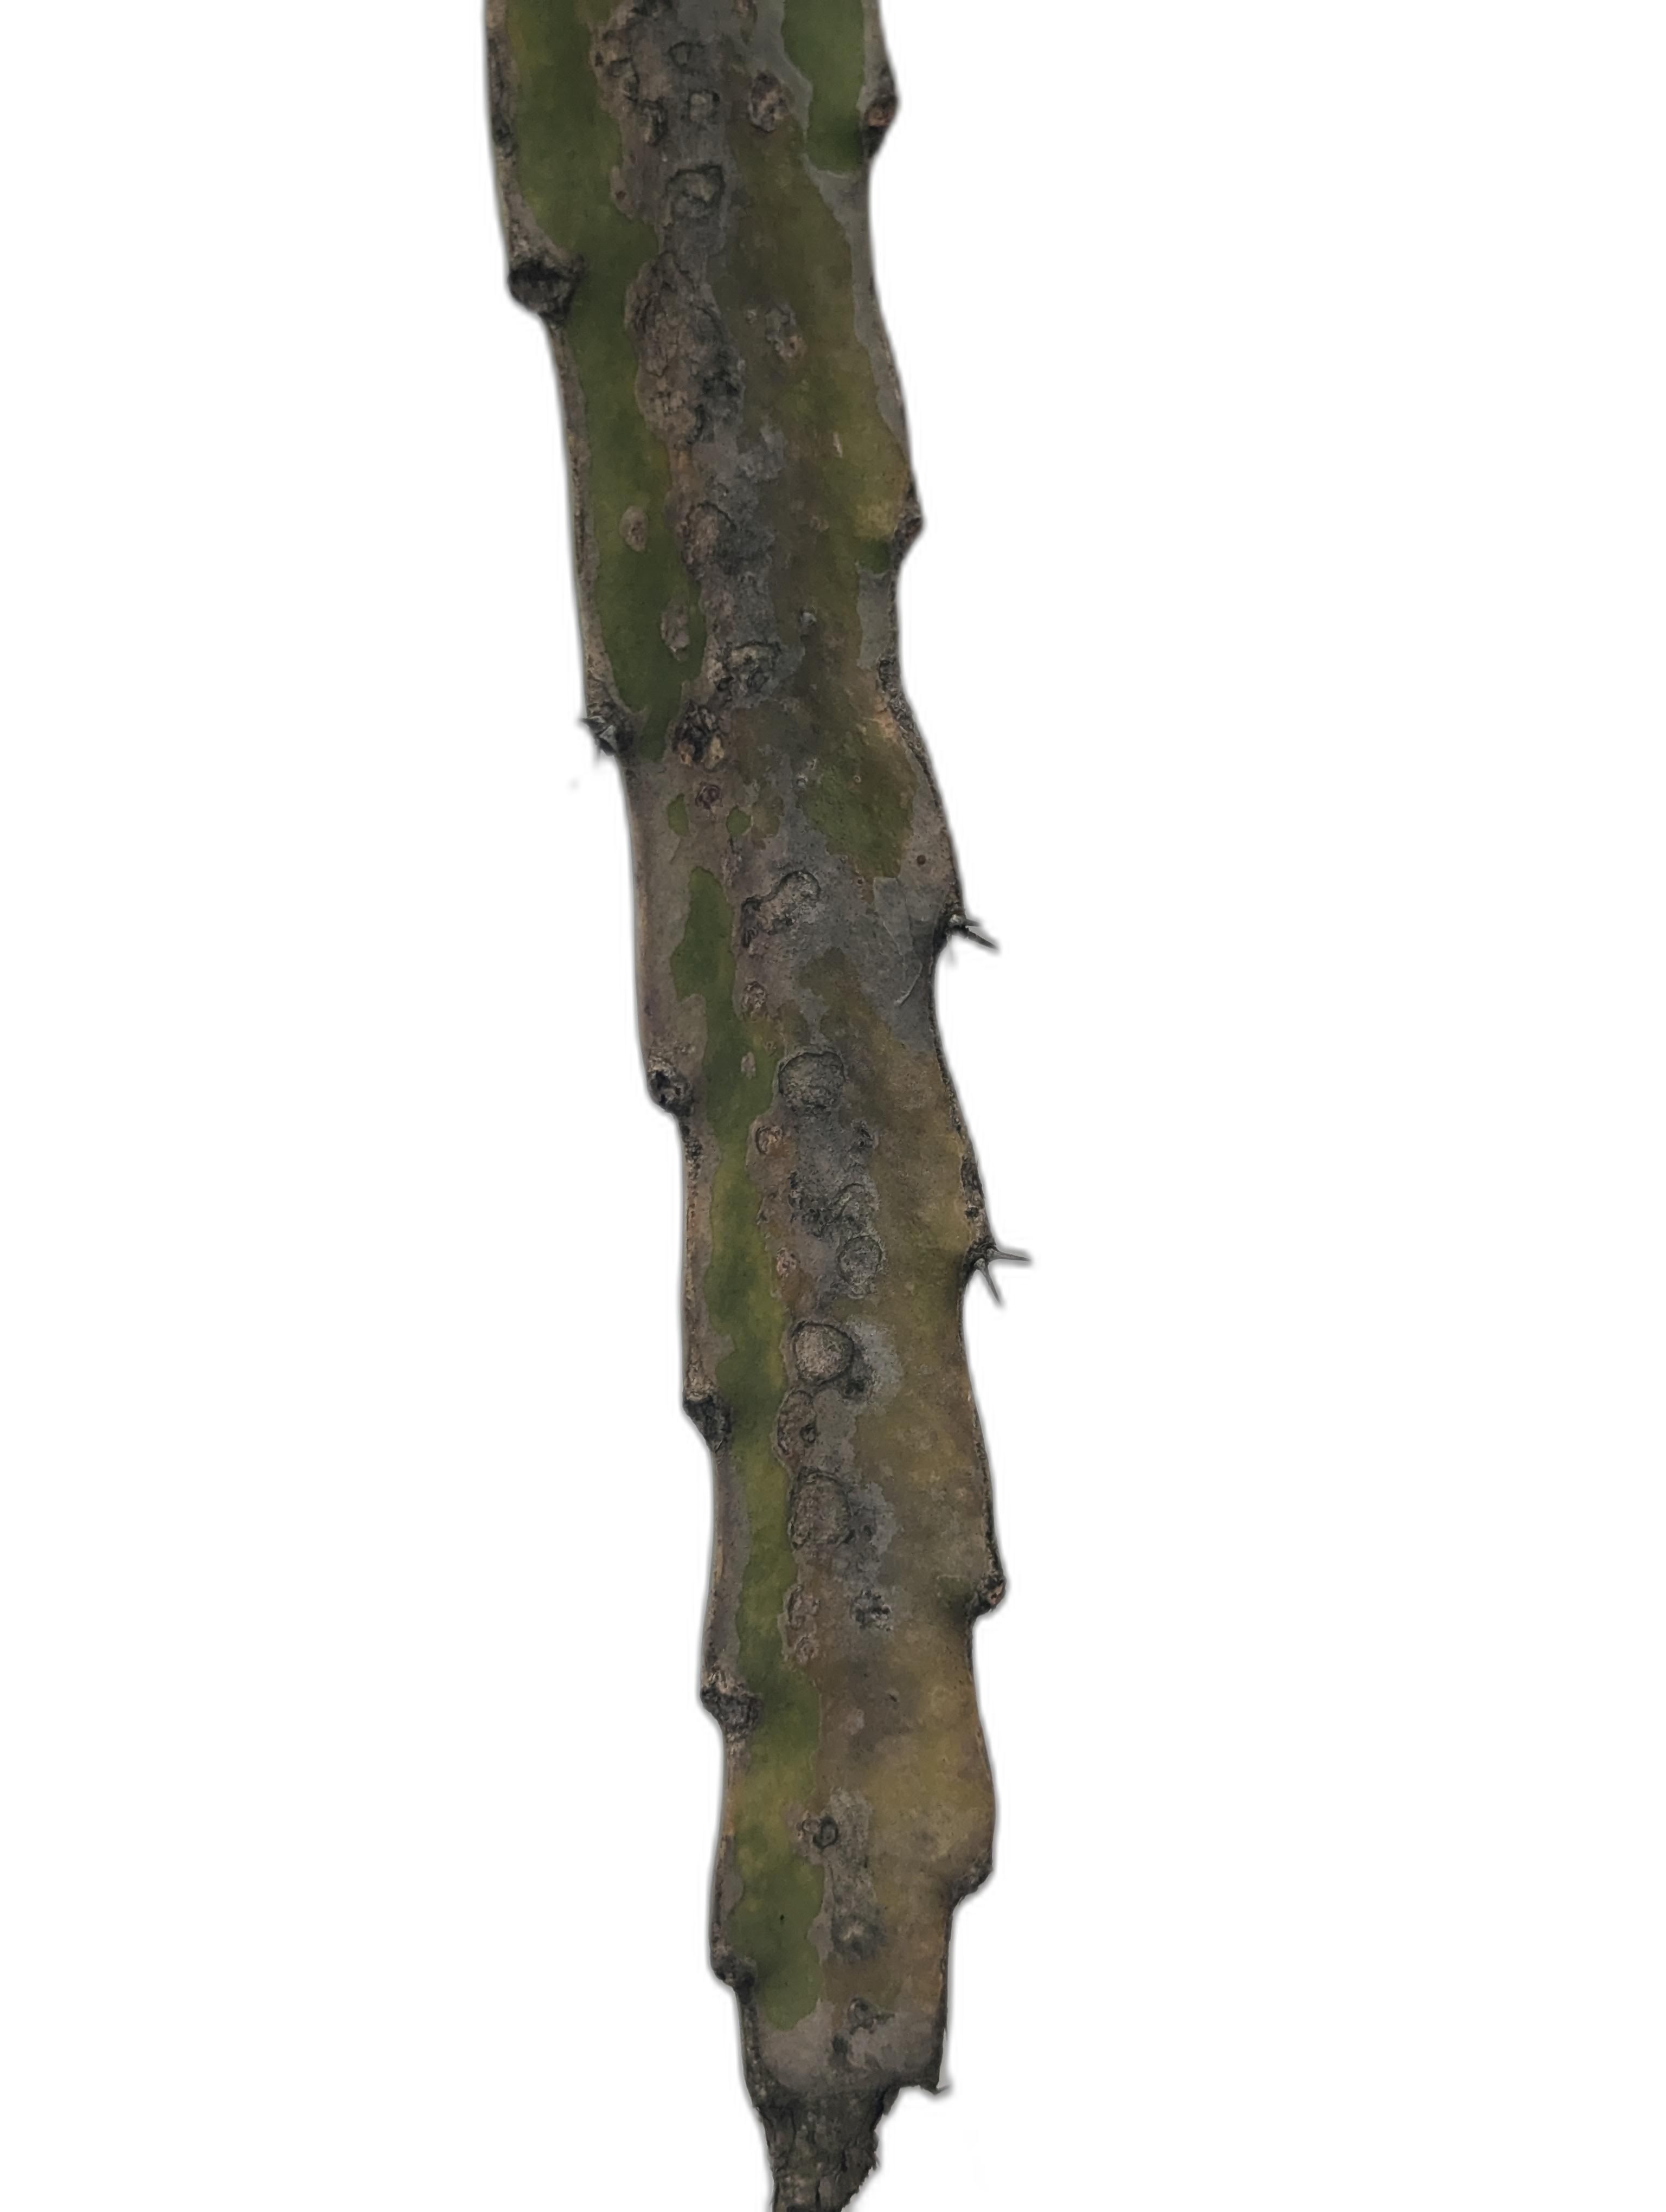
Label: Bad leaf